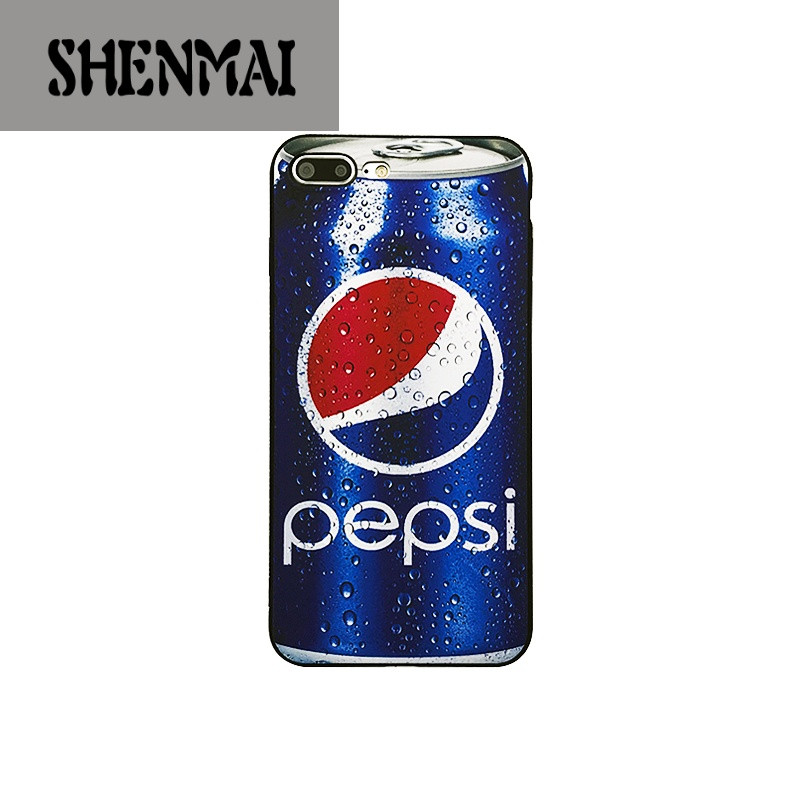
Label: metal